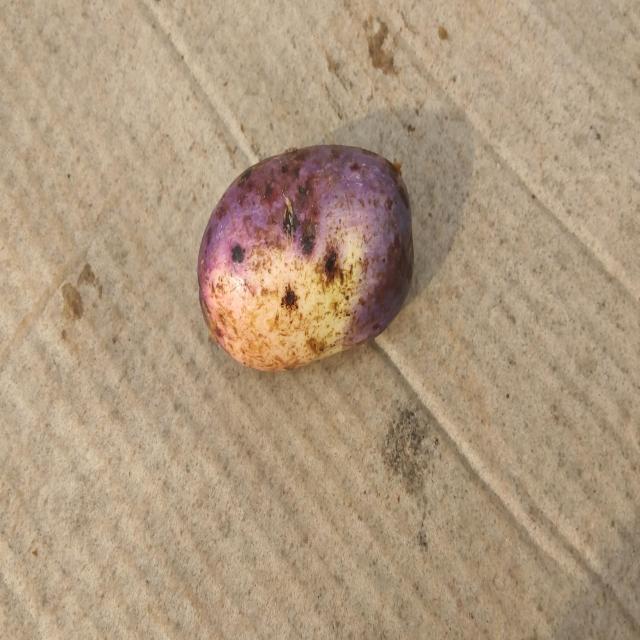
Plum grade: unripe